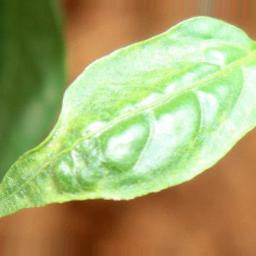
Label: mites_and_trips